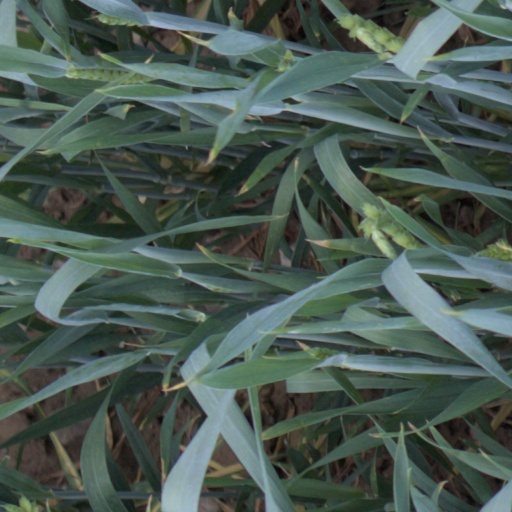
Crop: wheat